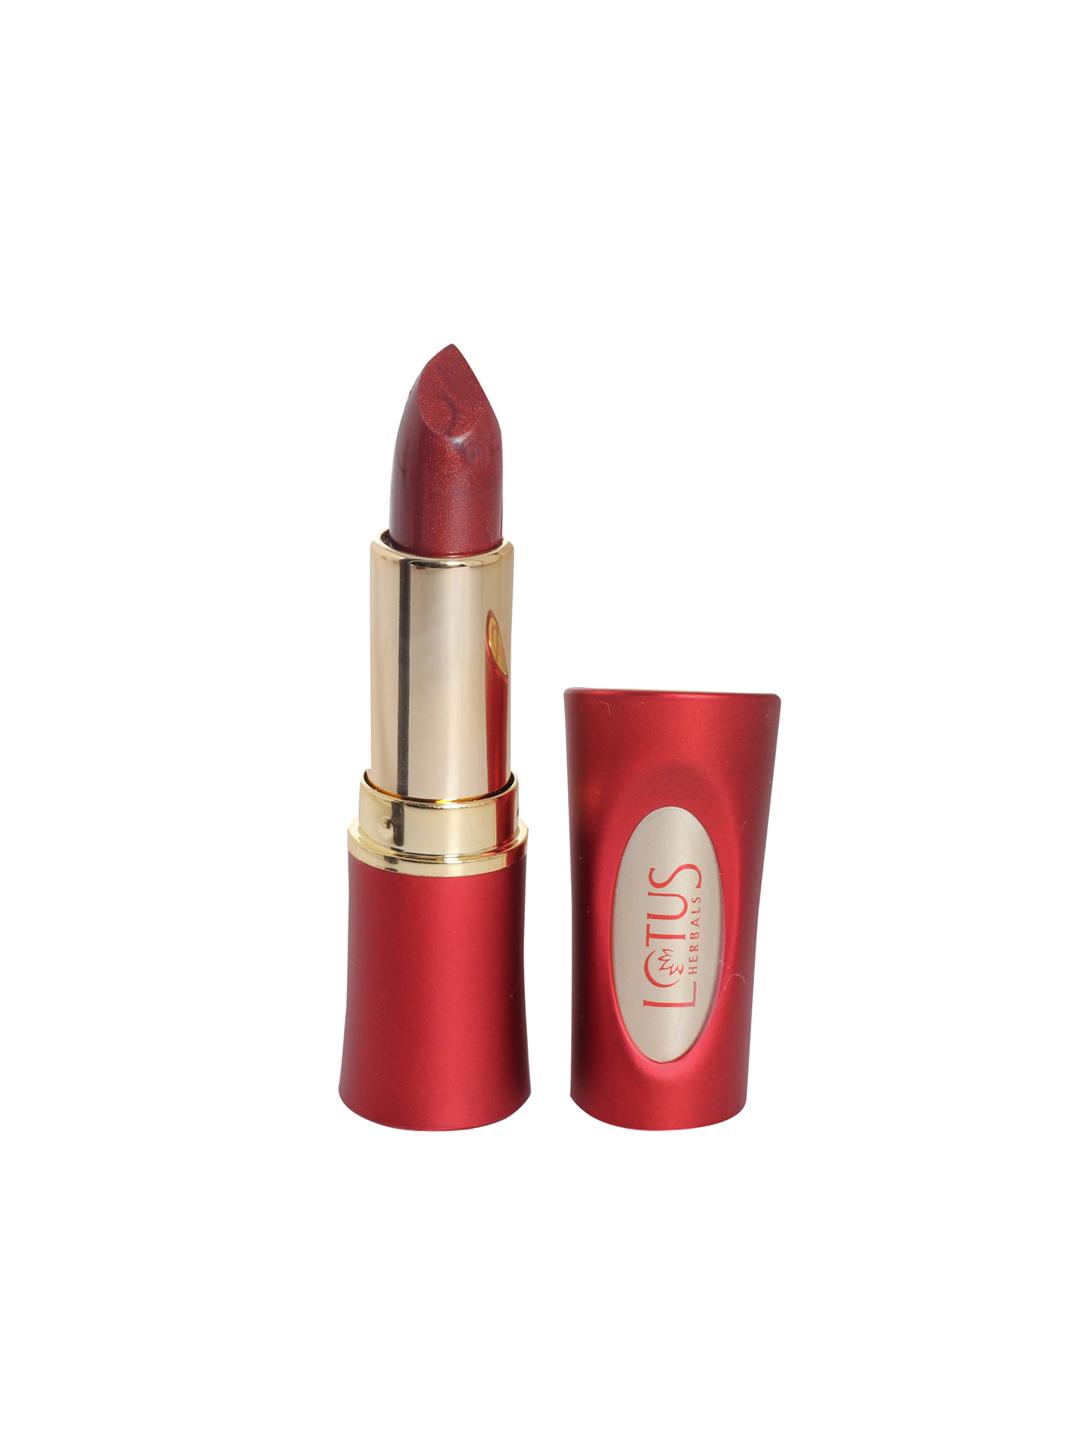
Lotus Herbals Red Rover 112 Lip Colour
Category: Personal Care / Lips / Lipstick
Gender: Women
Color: Red
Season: Spring 2017
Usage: Casual